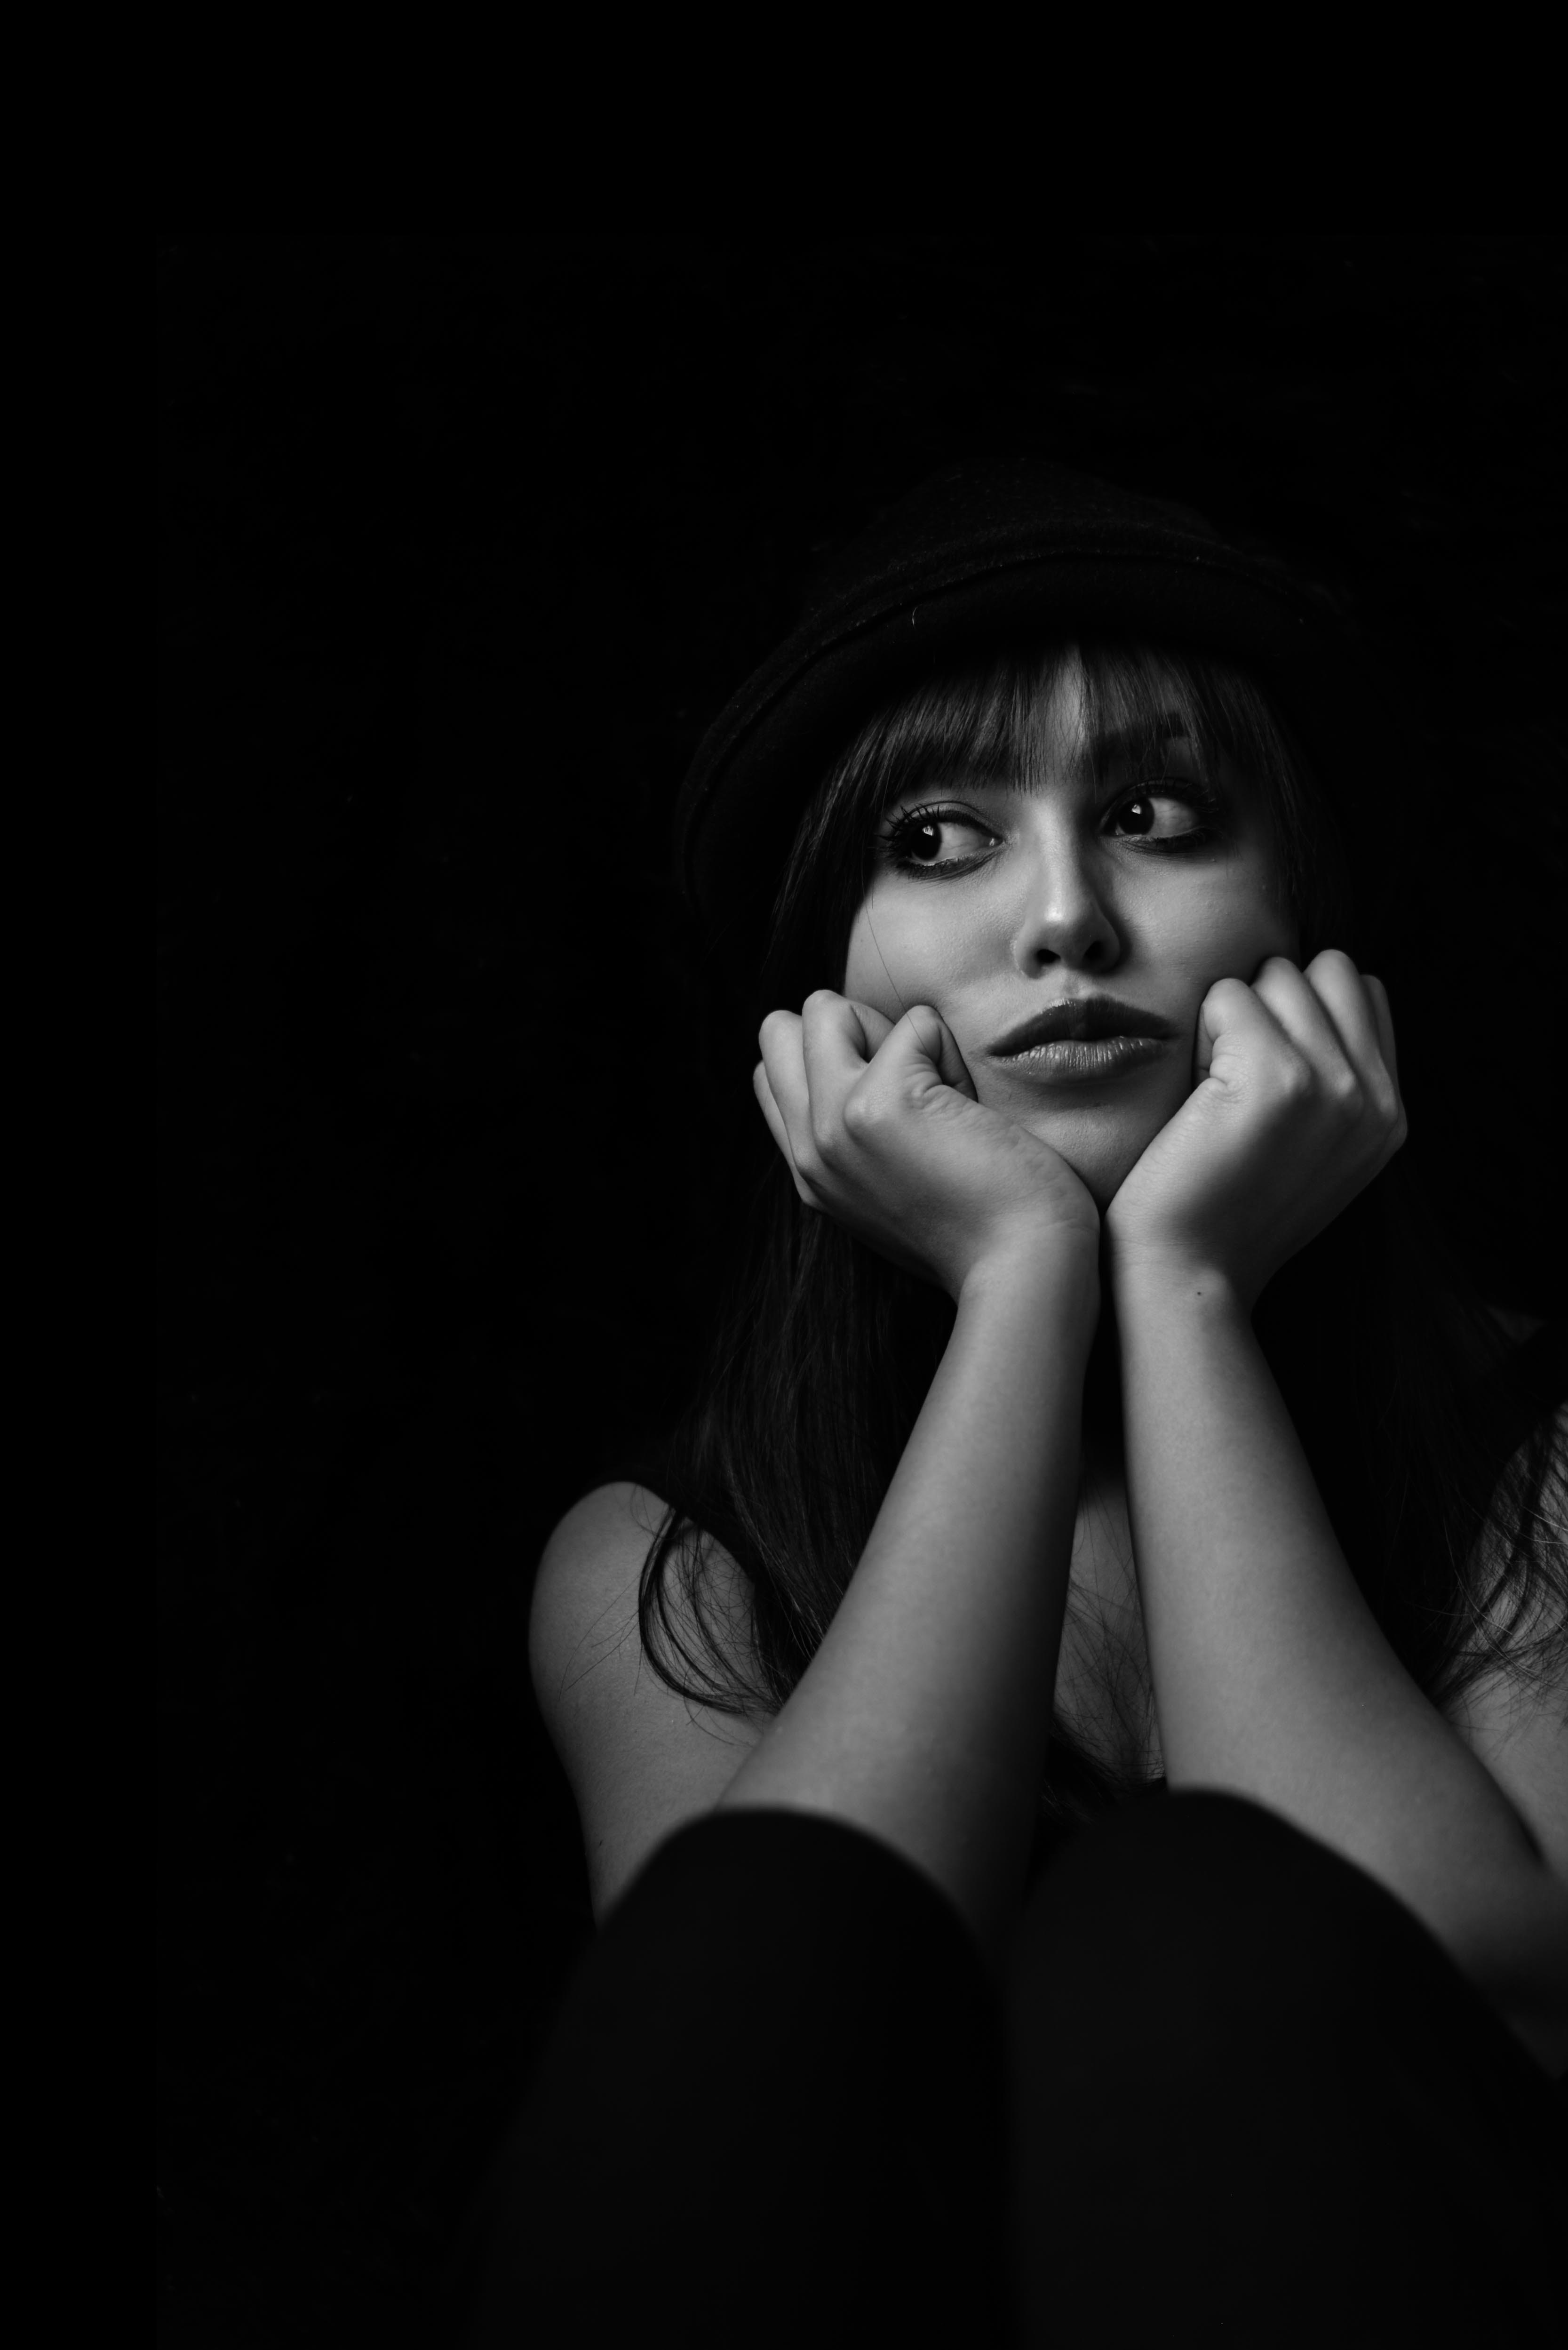
face, black, white, photograph, black and white, monochrome, beauty, head, lip, monochrome photography, flash photography, nose, eye, hand, photography, portrait, darkness, arm, portrait photography, smile, mouth, photo shoot, child, stock photography, style, black hair, Colorfulness, gesture